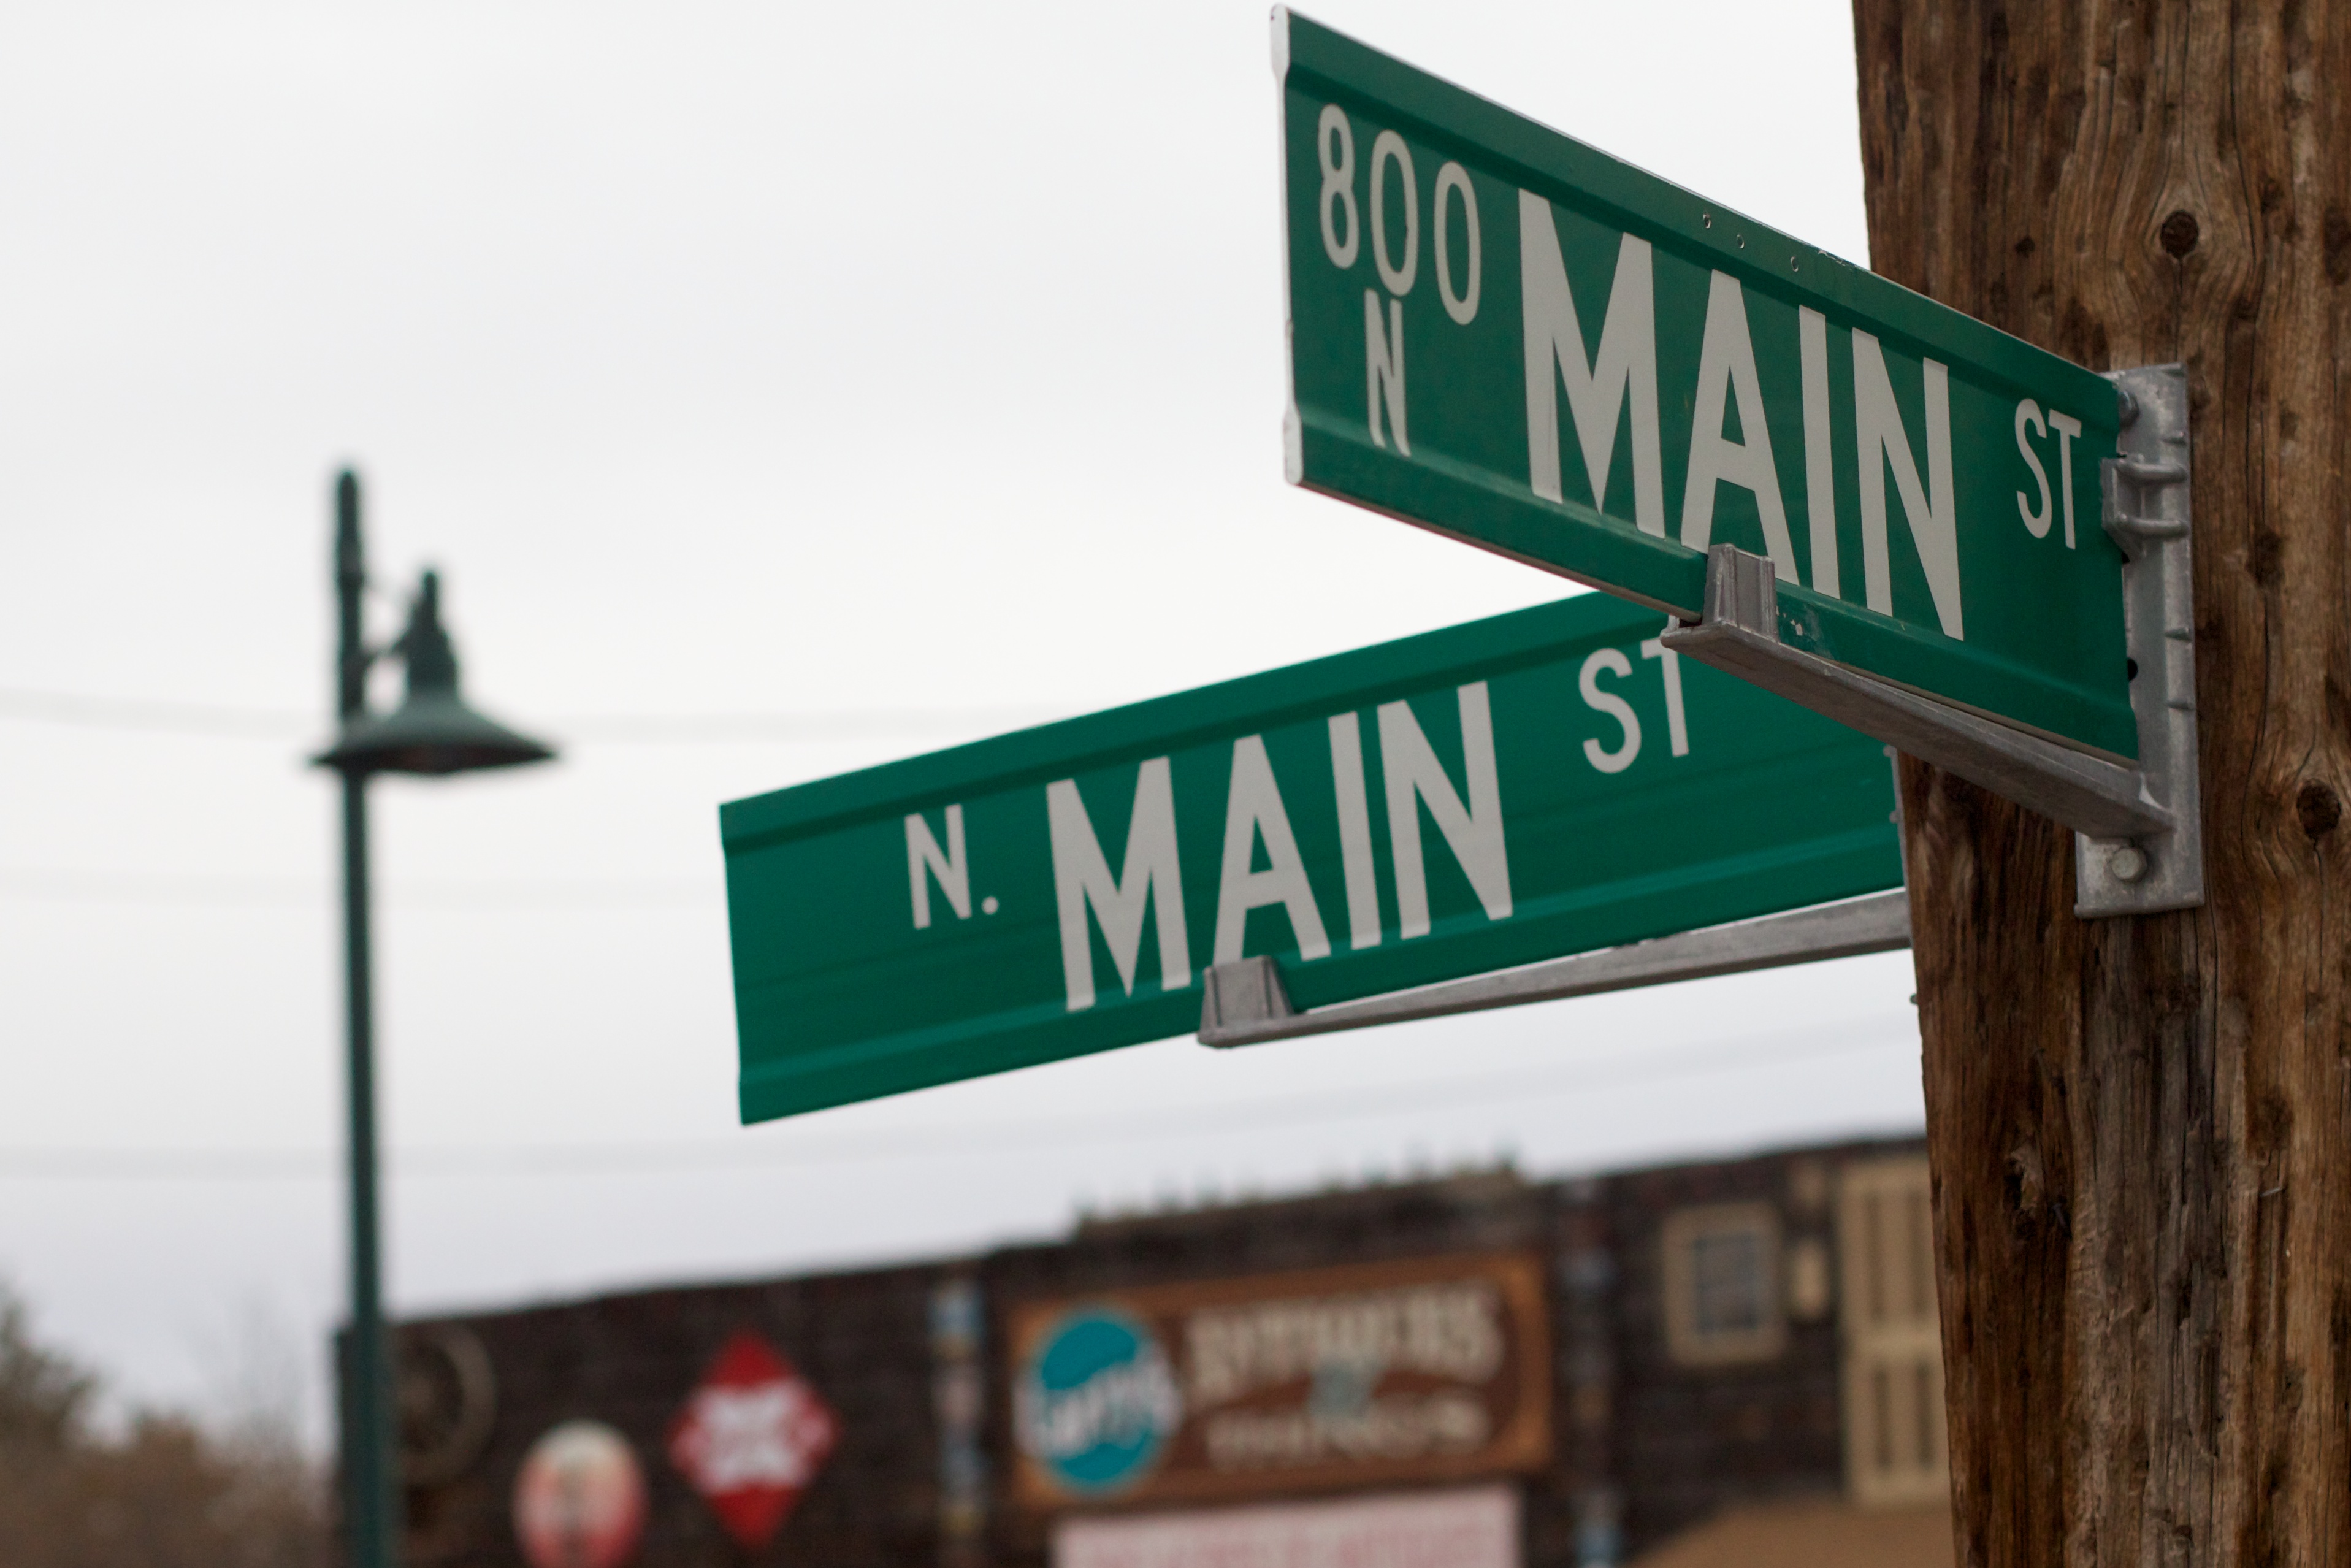
advertising, sign, green, color, street sign, signage, traffic sign